Tunulliarfik Fjord

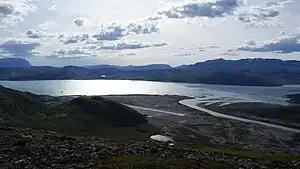
Upper Tunulliarfik Fjord seen from Mellemlandet ridge above Narsarsuaq

Tunulliarfik Fjord (old spelling: "Tunugdliarfik") is a fjord near Qaqortoq in the Kujalleq municipality in southern Greenland. It is the inner section of Skovfjord (Skovfjorden). In times of the Norse settlement in southern Greenland, it was known as "Eiriksfjord".